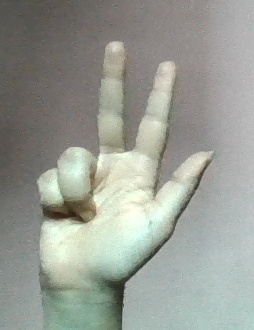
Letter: al